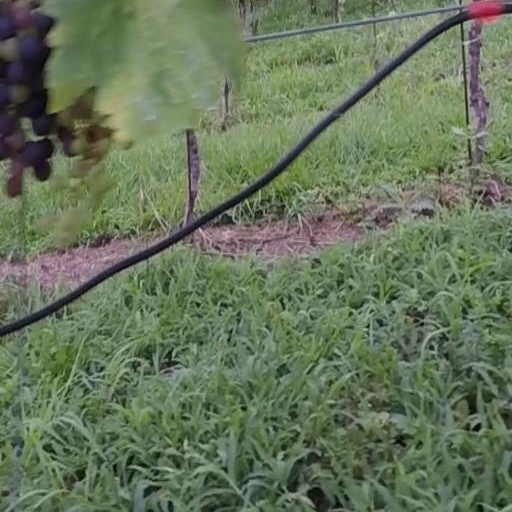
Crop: grape